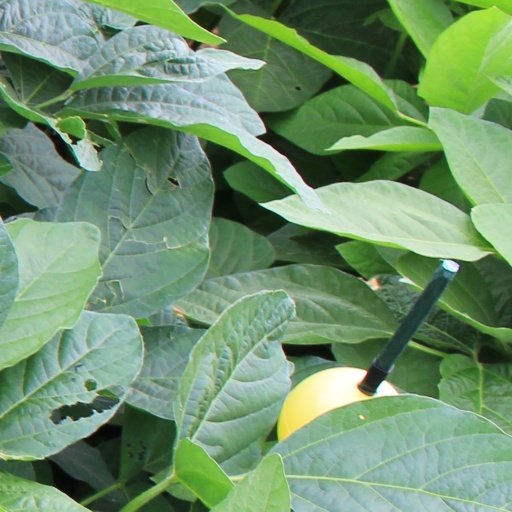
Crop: soybean